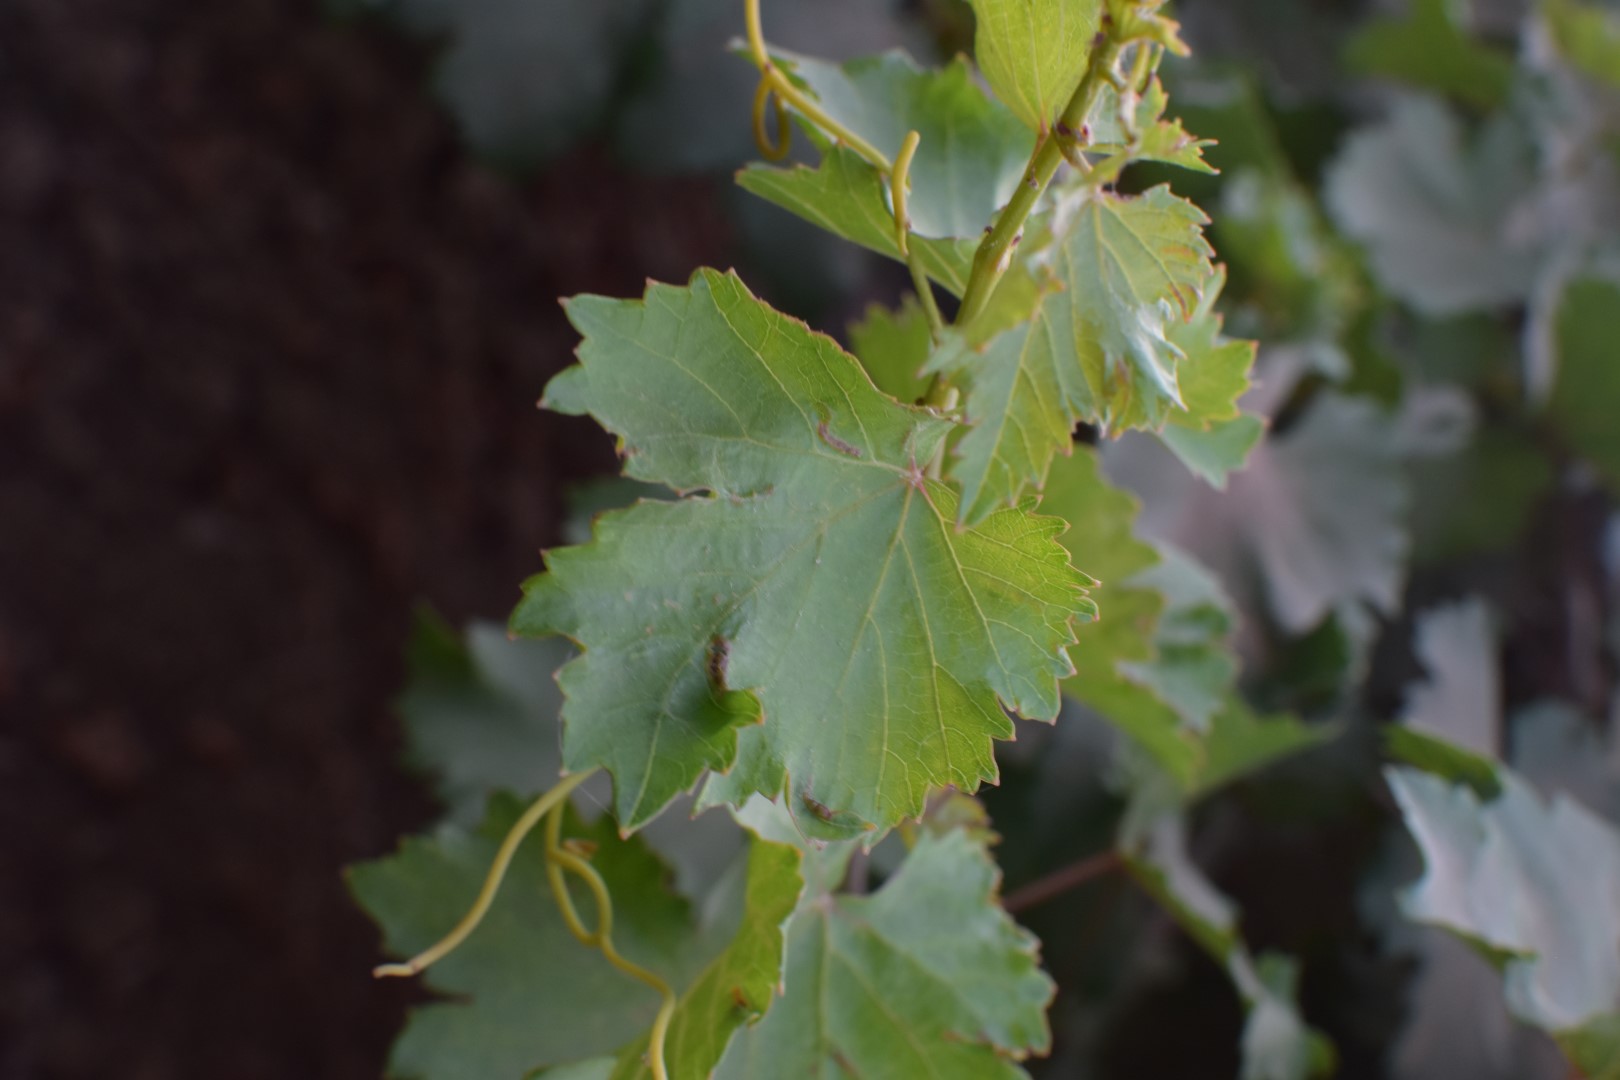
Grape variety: Kamali